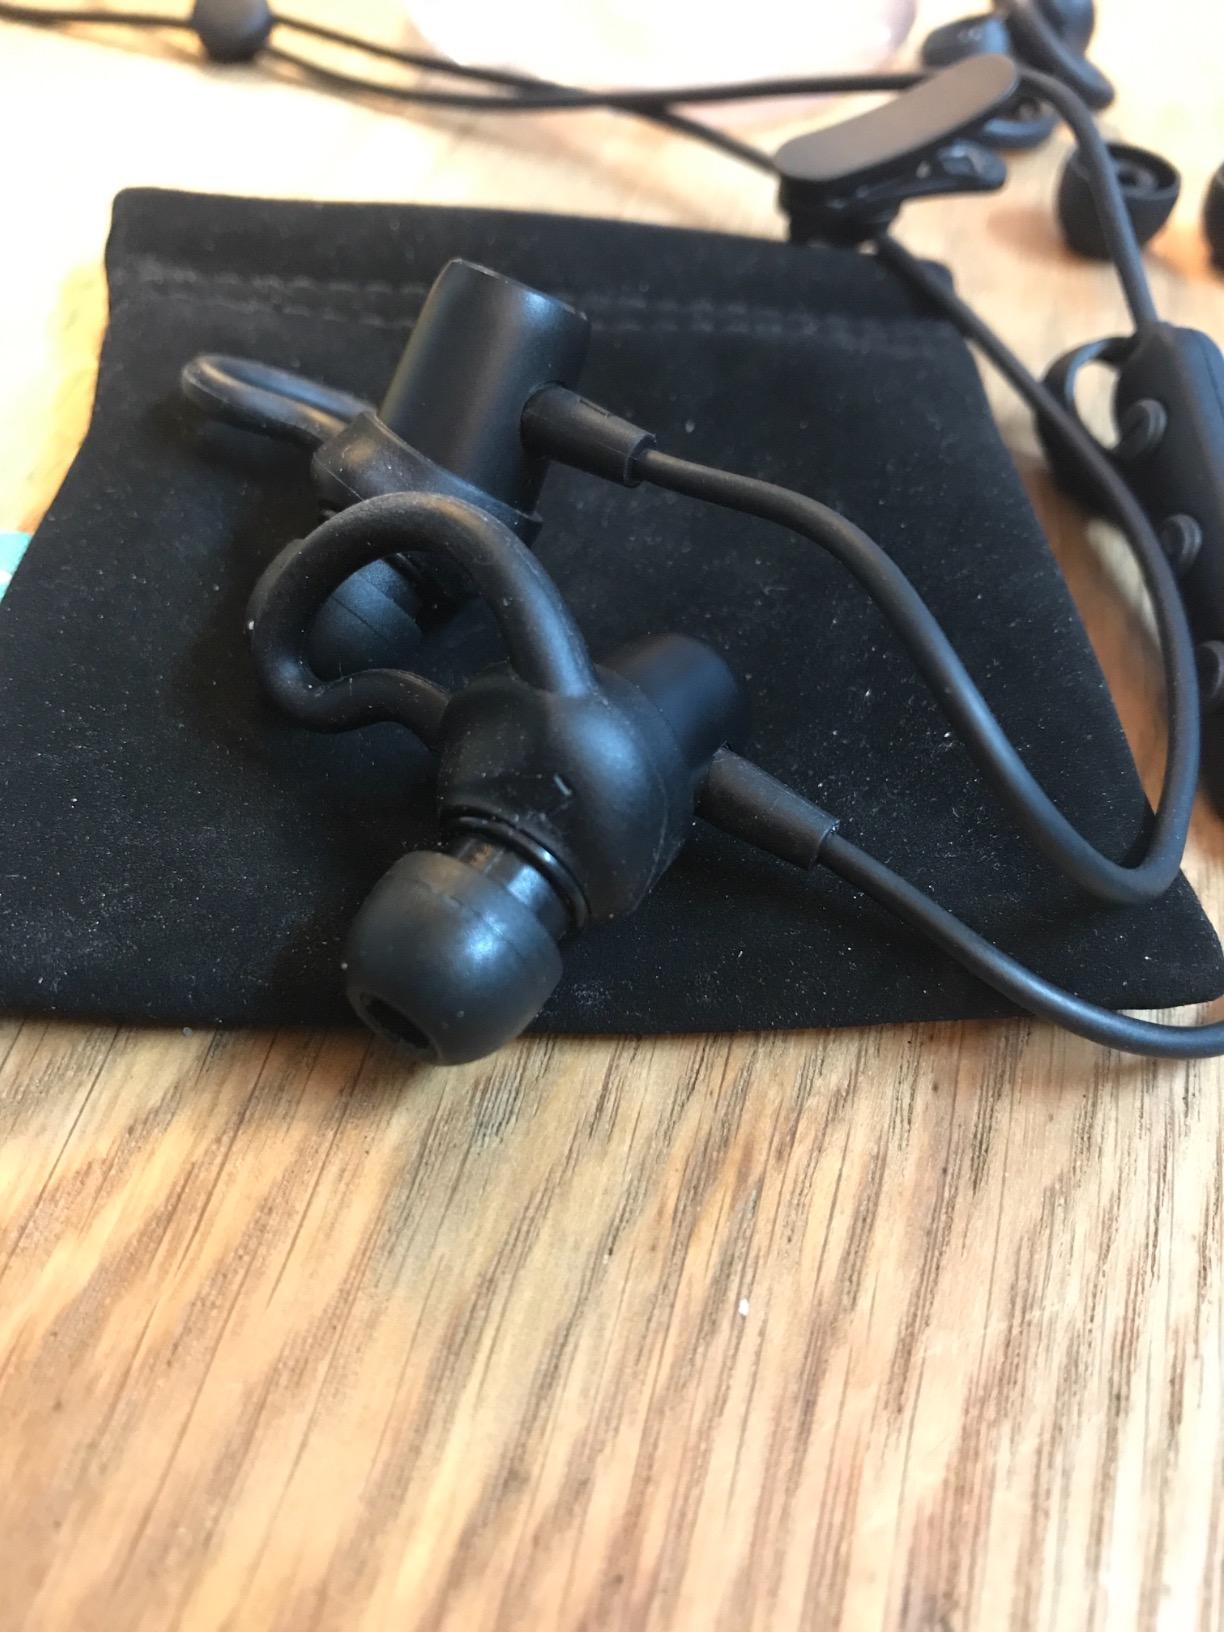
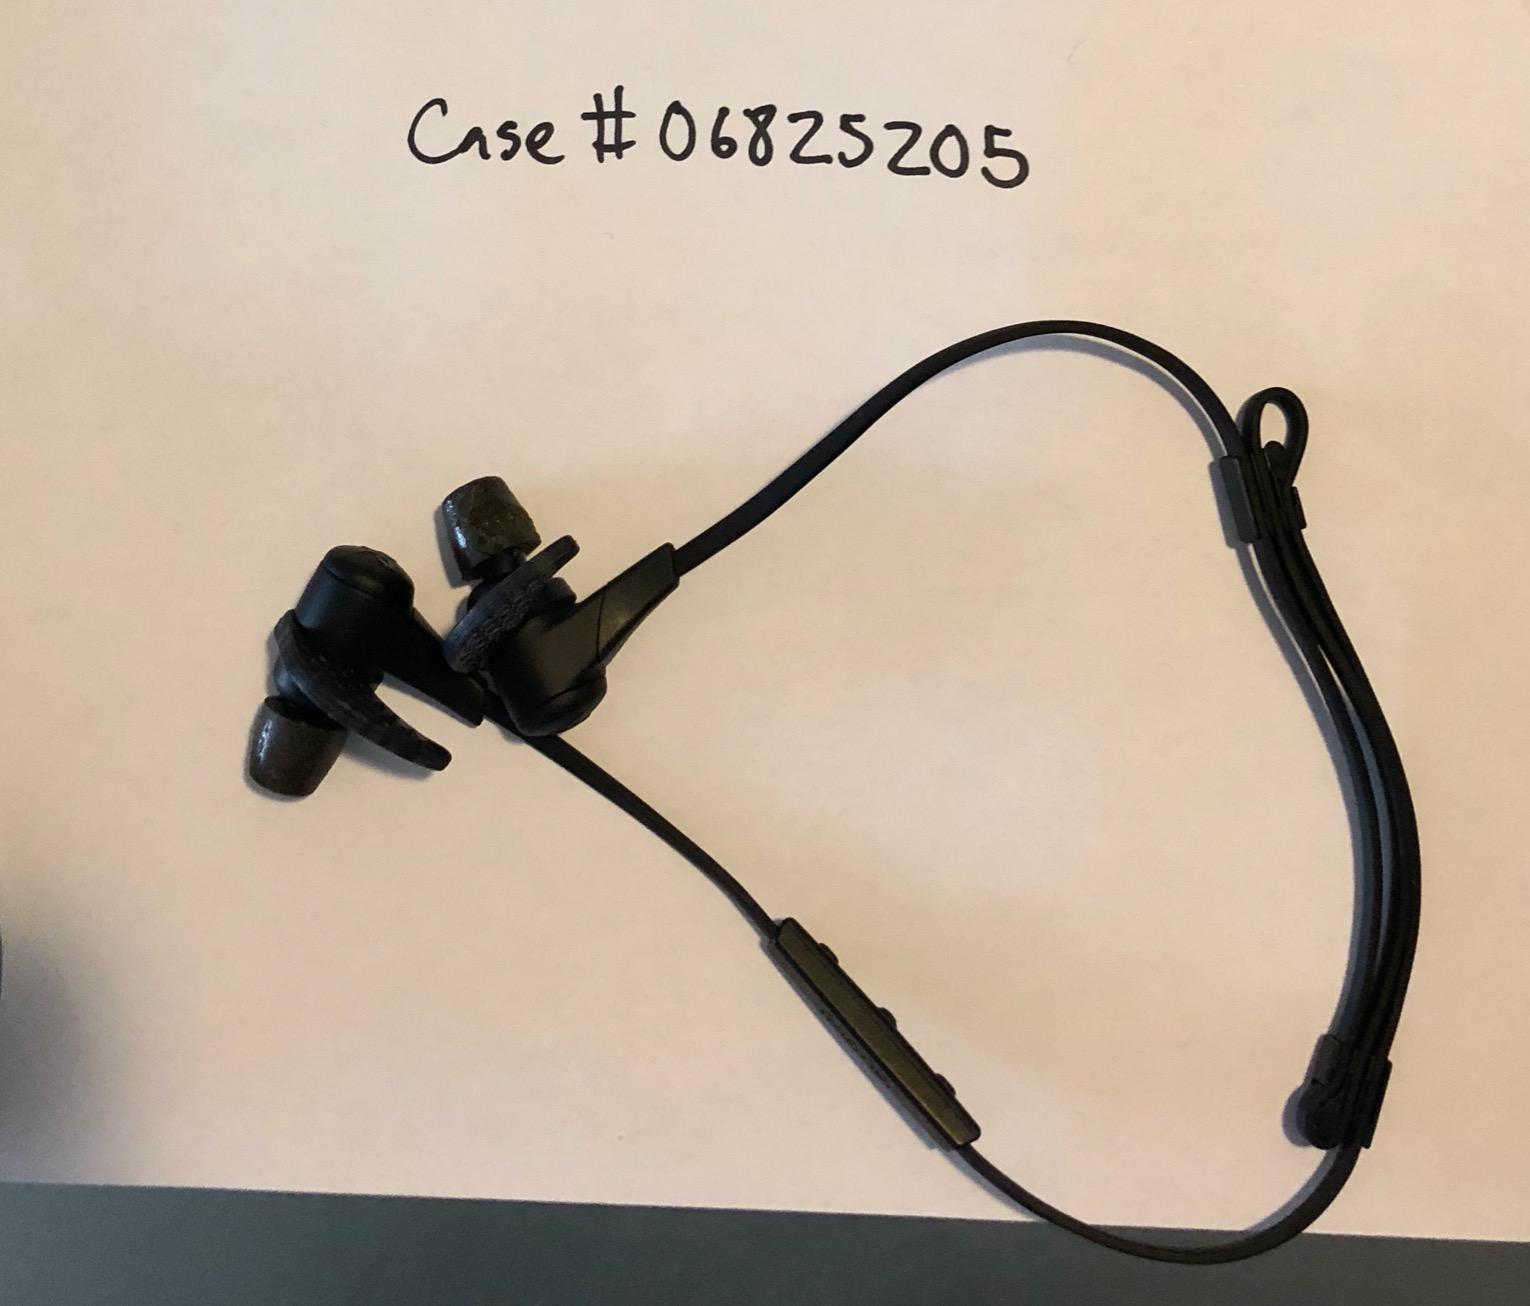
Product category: headphones
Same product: no